Walmart Canada

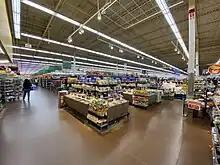
Walmart interior in Heartland Town Centre, Mississauga, Ontario

Since 1994, many of the shopping centres in which Walmart is located have been developed by SmartCentres (originally known as First Pro), a real estate company founded by Mitchell Goldhar. At present, Smartcentres is the landlord for approximately 100 Walmarts in Canada. Beginning in the fall of 2006, Walmart opened new Supercentres in Canadian cities. Walmart Canada also operated Sam's Club stores in Ontario from 2003 to 2009. On February 26, 2009, they announced that it would close all six of its Canadian Sam's Club locations. This was part of Walmart Canada's decision to shift focus towards Supercenter stores, but some industry observers suggested that the operation was struggling to compete with Costco and the non-membership Real Canadian Superstore (known as Maxi & Cie in Quebec).